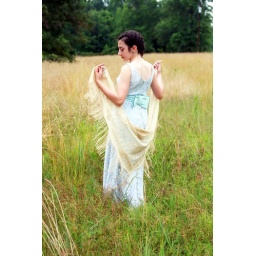
angel in the blue dress